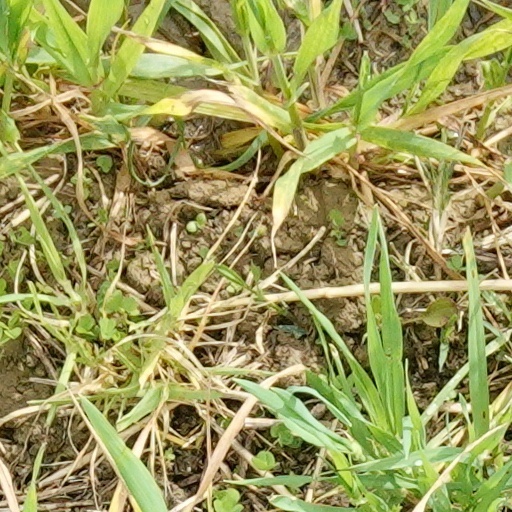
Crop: wheat